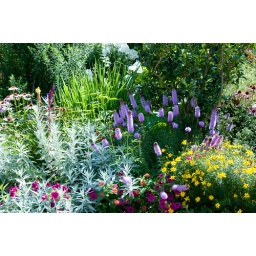
One of the colourful flower beds along the walk on the south shore of False Creek, near Granville Island, Vancouver.